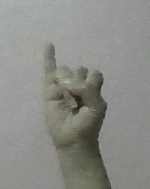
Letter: meem